1968–1969 Japanese university protests

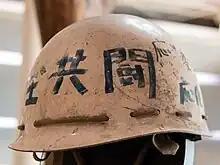
A helmet emblazoned with the word "Zenkyōtō"

In July 1968, the University of Tokyo Zenkyōtō, or All-Campus Joint Struggle Committee was formed to coordinate protests at different universities across the country. Non-sectarian postgraduate student Yoshitaka Yamamoto was elected leader of this Zenkyōtō. Although it had previously existed, the University of Tokyo popularized the Zenkyōtō model. This served as the mainstream interpretation of the model after this point. The Zenkyōtō brought the actions of non-sectarian activists – people who did not follow any set path to revolution and were unaffiliated with either Zengakuren or the JCP – to light. This contrasted with the pre-Zenkyōtō situation, where activists were split into 39 groups affiliated with Zengakuren and opposed to the JCP and one group that was pro-JCP. The Zenkyōtō helped to expand the scope of protestors. Whereas only undergraduate students protested against Anpo in 1960, the Zenkyōtō included graduate students and some members of staff. The Zenkyōtō at Nihon University helped students push back against conservative influence on the student movement.